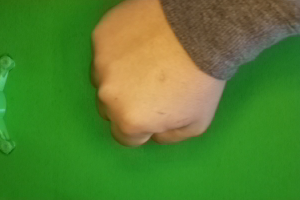
Label: rock